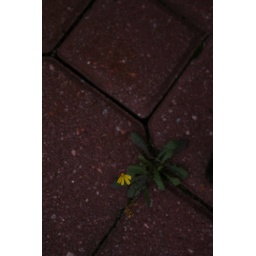
a tree grows in blowing rock